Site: brandenburg
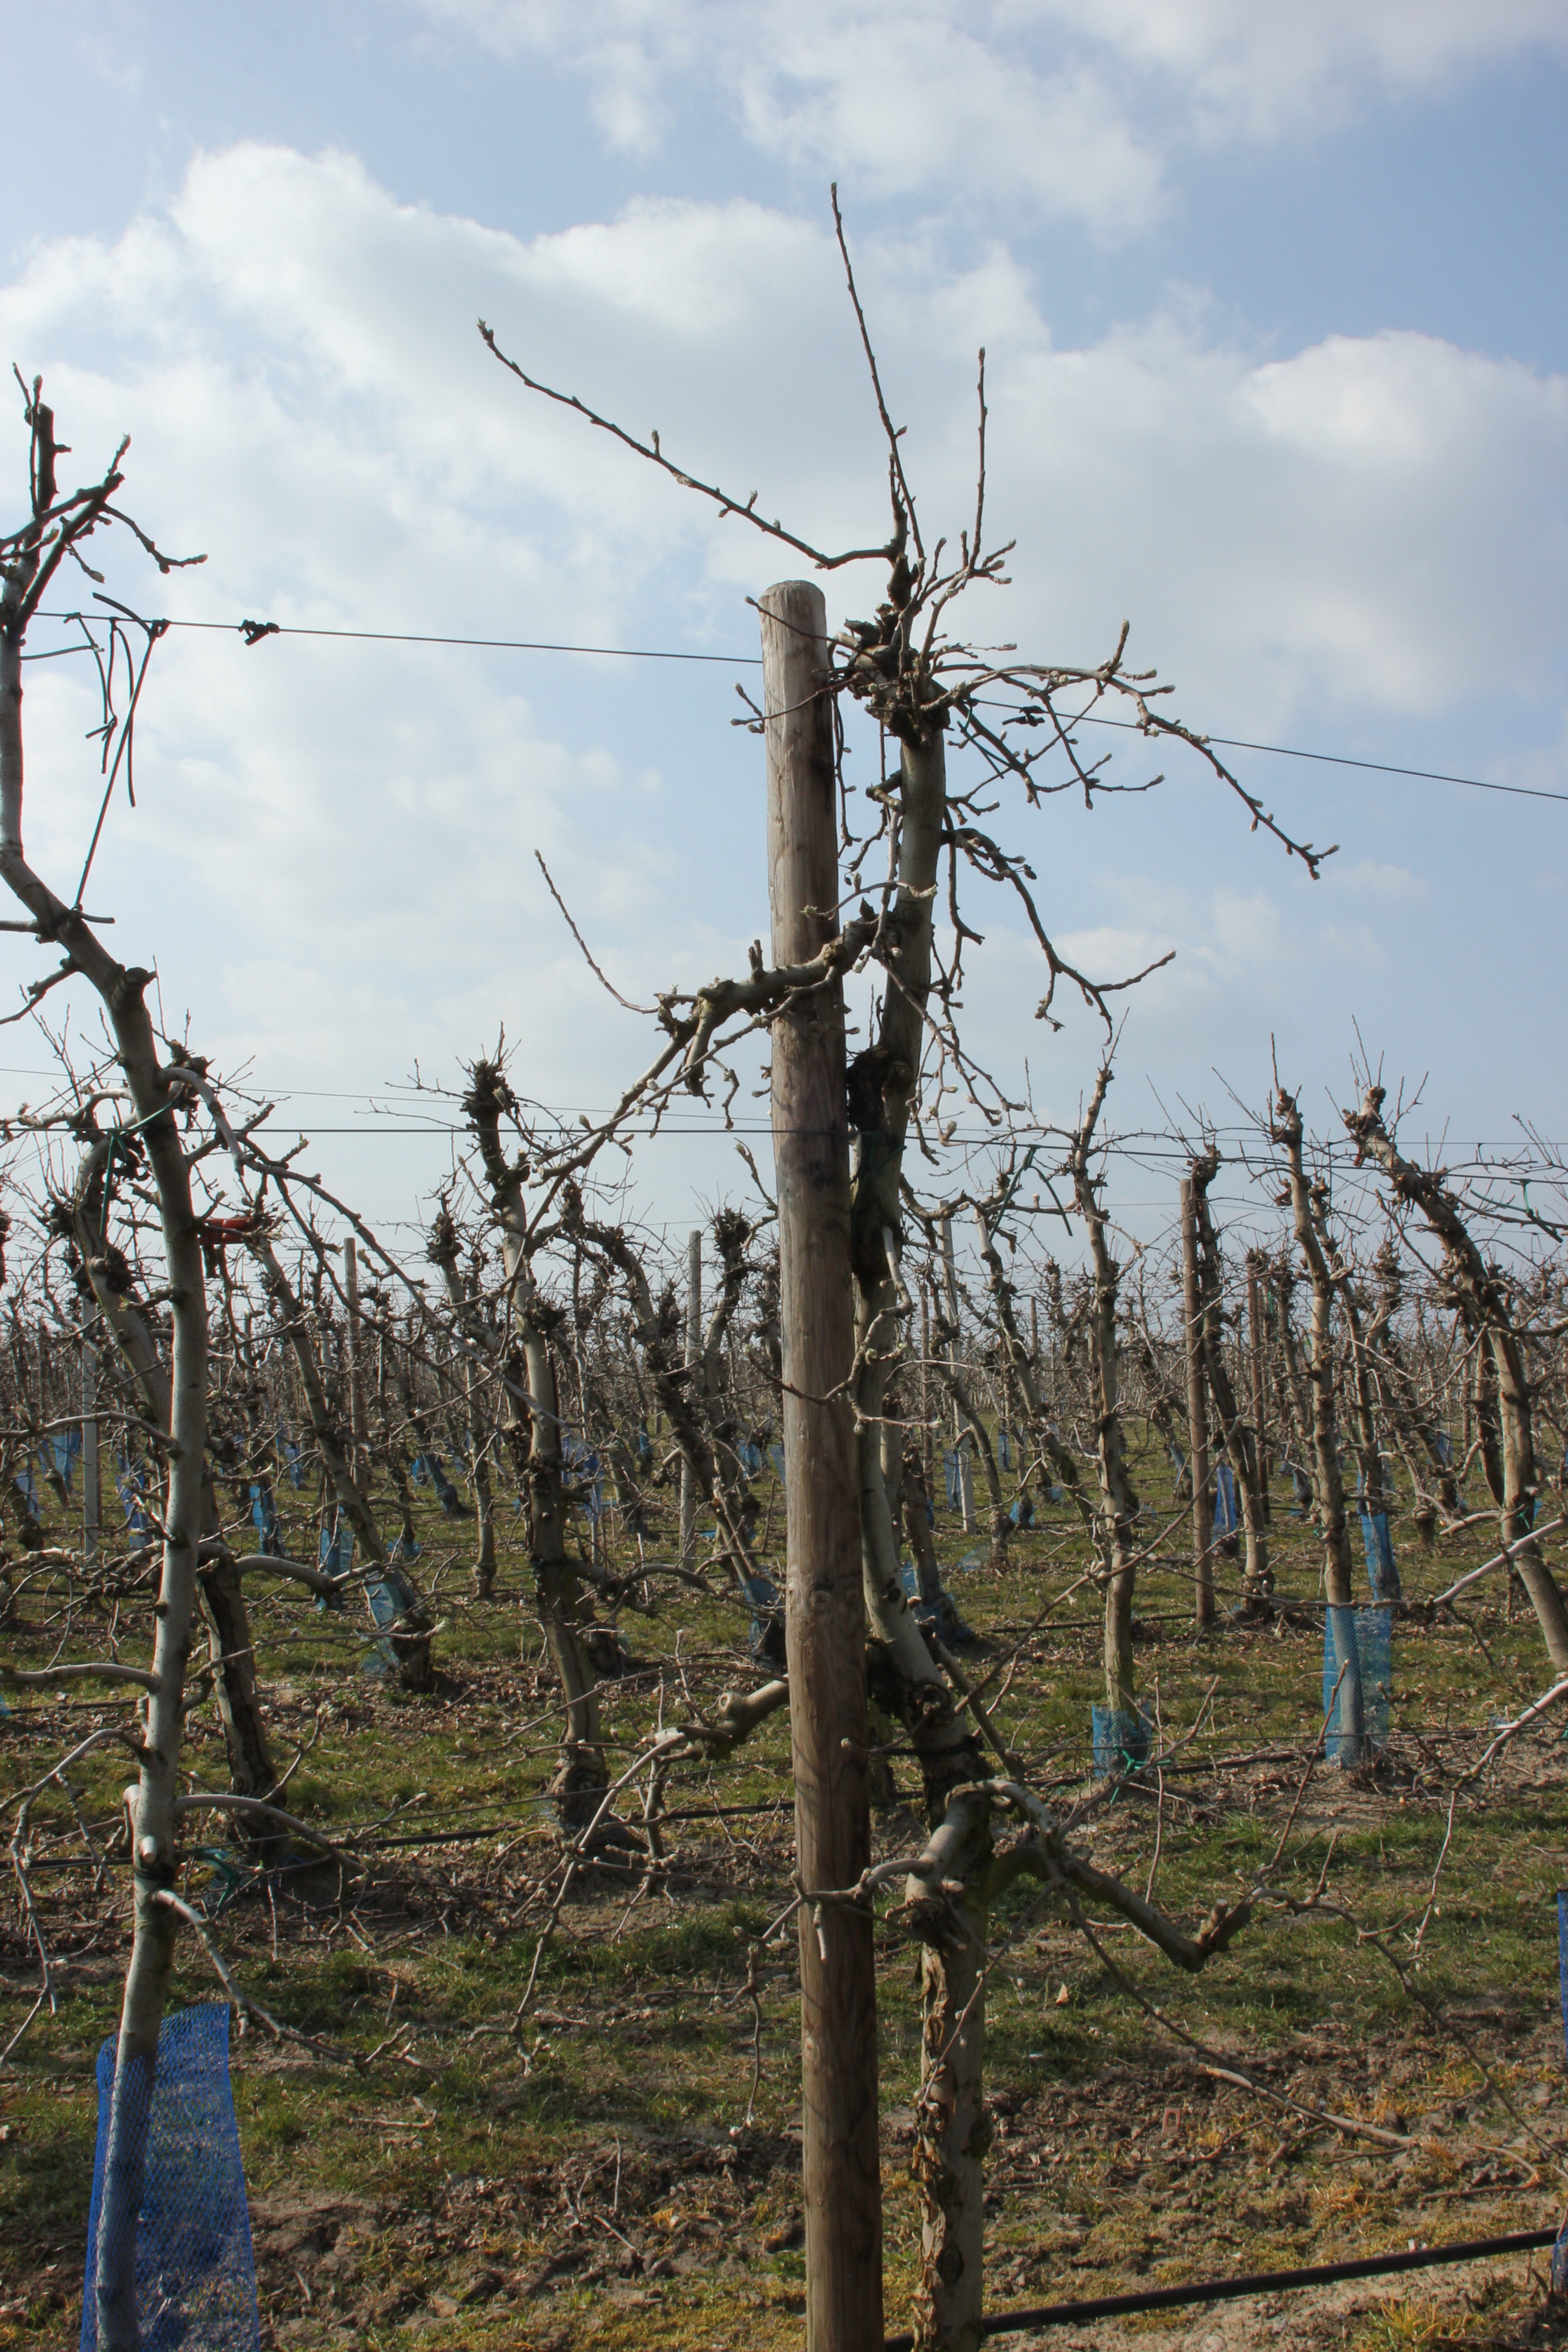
Growth stage (BBCH 03): Bud development